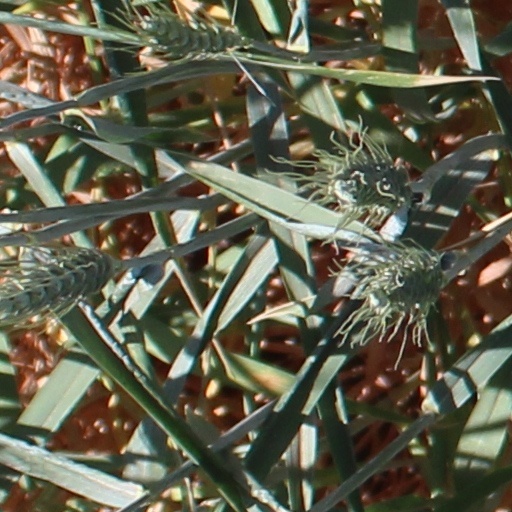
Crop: wheat